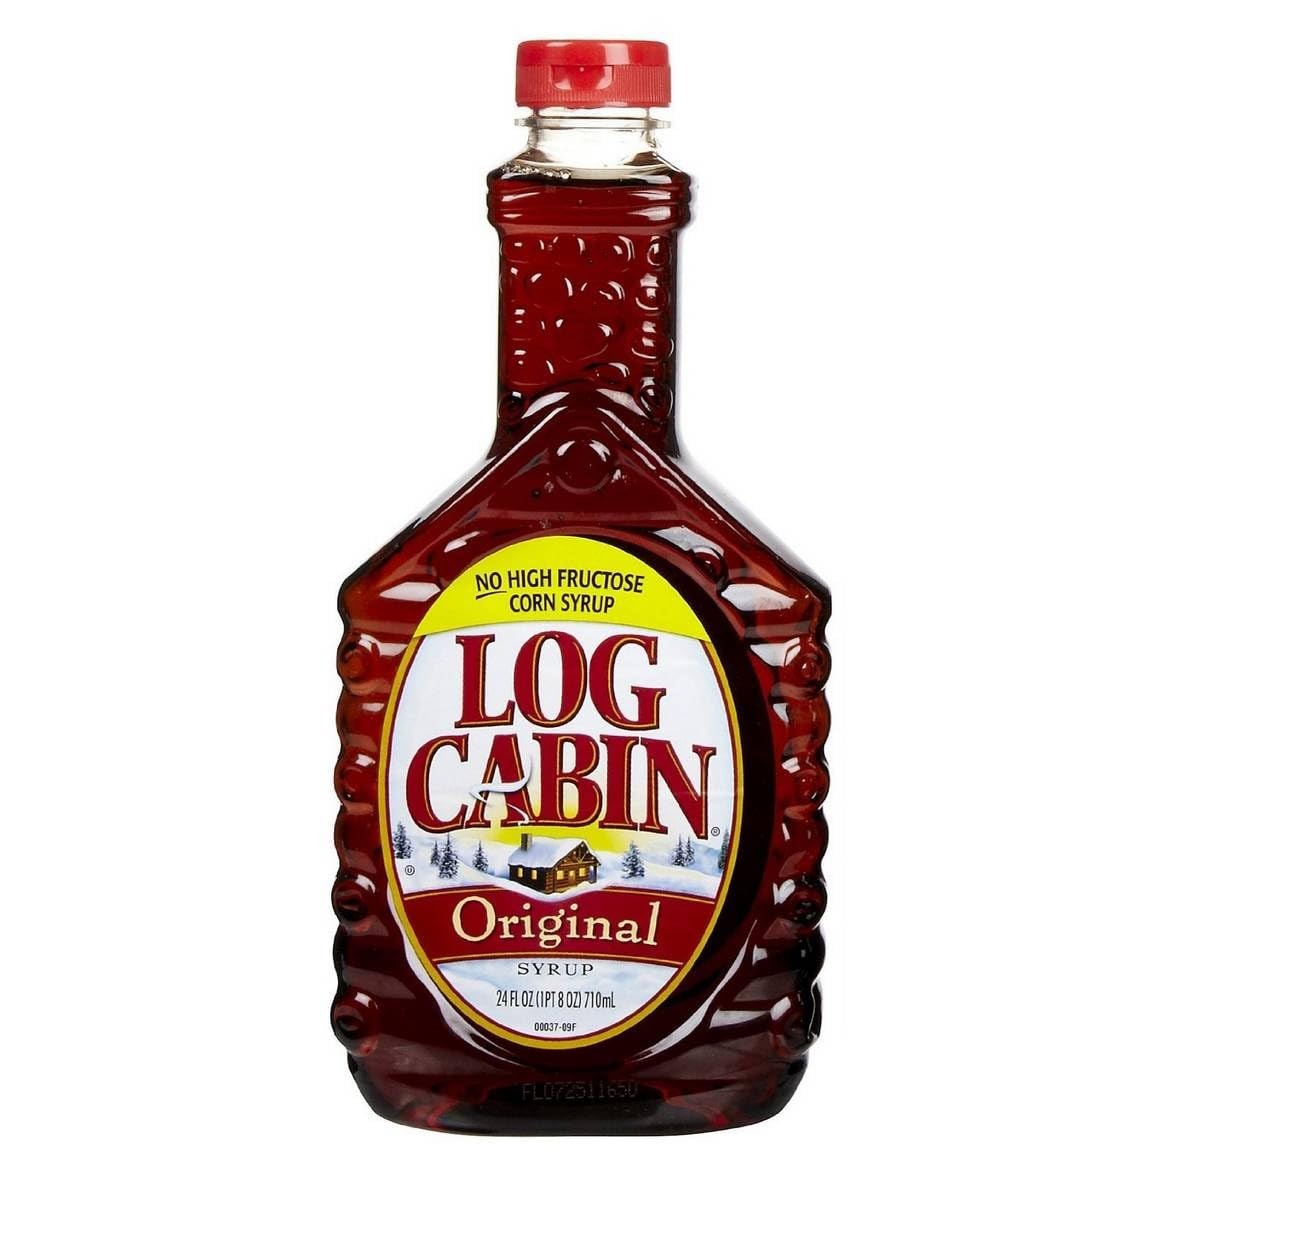
Item Name: Log Cabin Original Pancake Syrup (430370) 24 oz
Bullet Point: Kosher
Product Description: Log Cabin Original Pancake Syrup (430370) 24 oz
Value: 24.0
Unit: Fl Oz

Price: 3.79